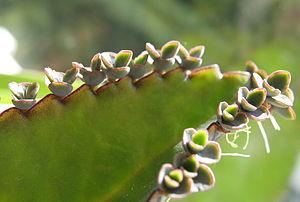
Des racines aériennes sont des racines qui sont, en totalité ou en partie, au-dessus du sol.